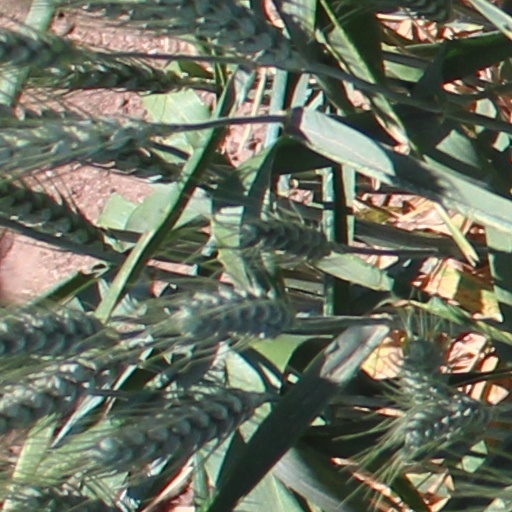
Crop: wheat